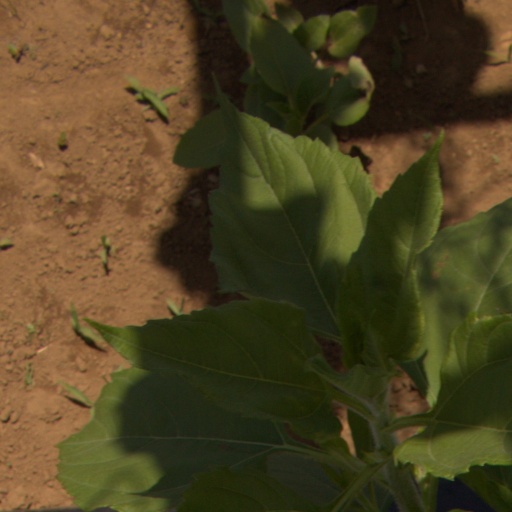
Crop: Jerusalem artichoke